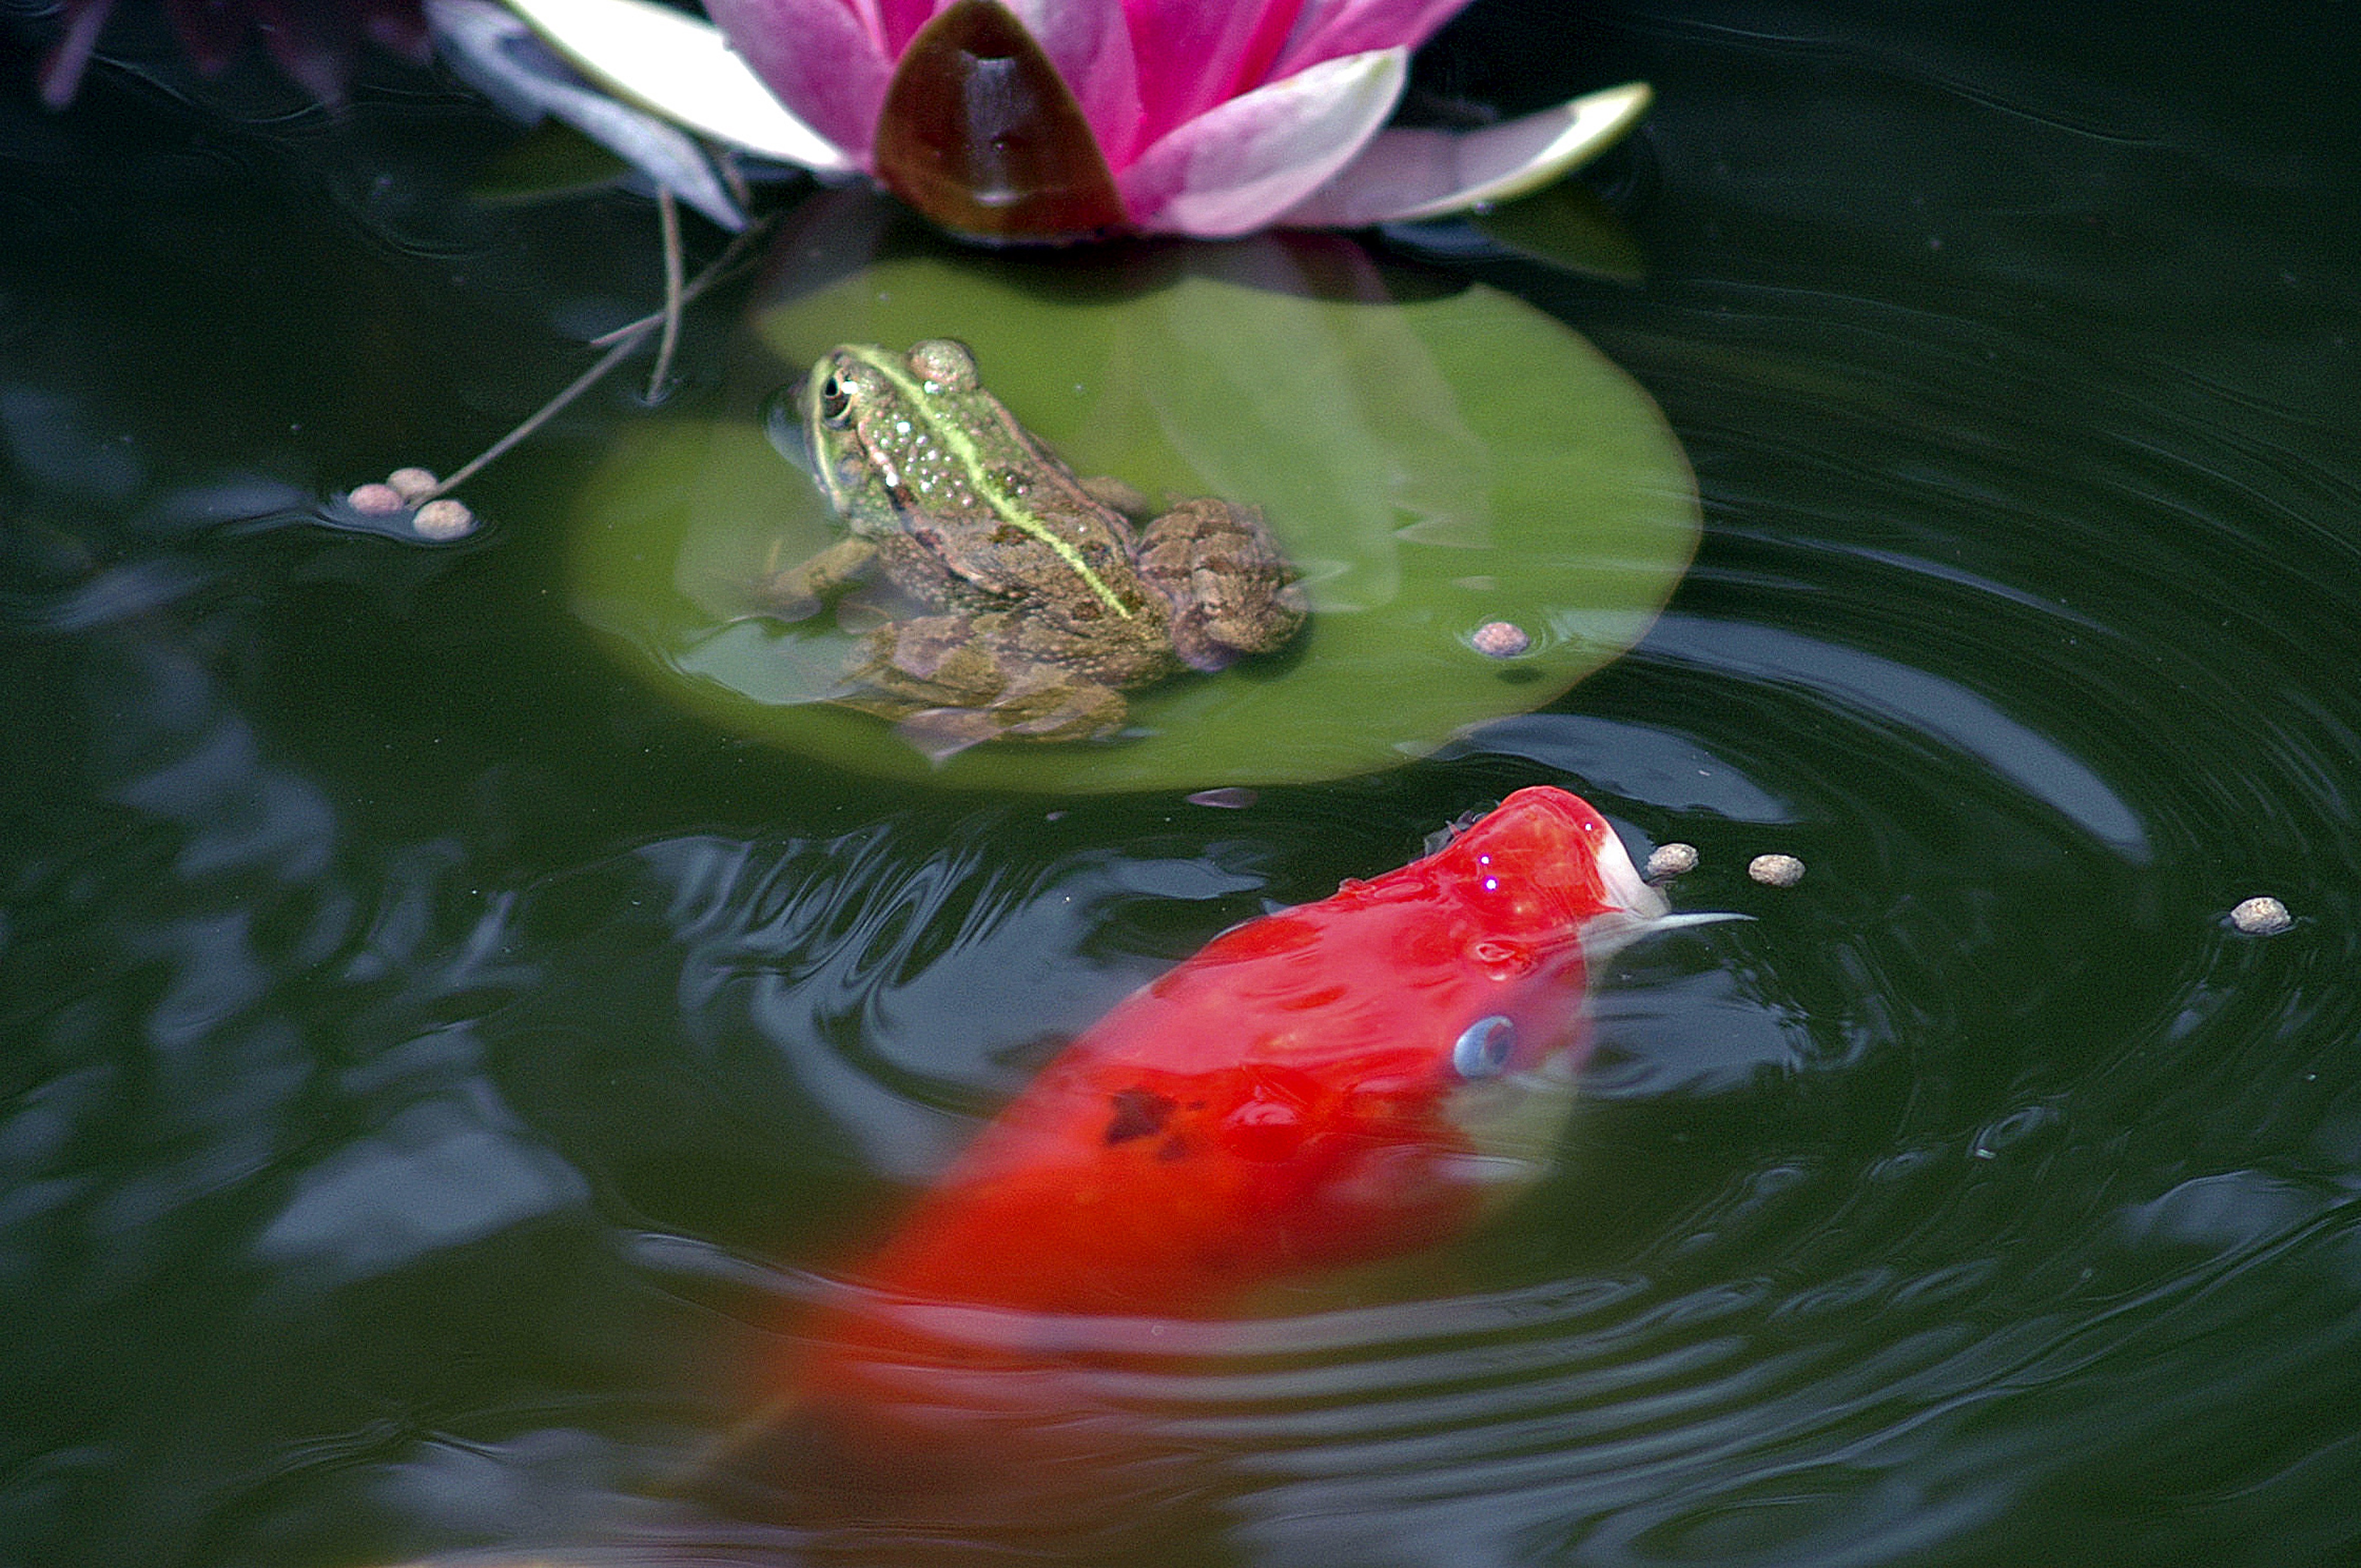
water, flower, petal, pond, green, frog, amphibian, fish, fauna, koi, macro photography, koi carp, pond frogs